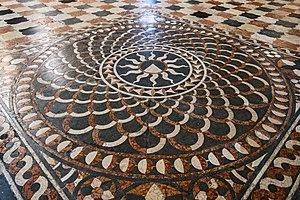
L'église Sant'Anastasia est une église gothique dominicaine située dans la vieille ville de Vérone en Italie, près du pont de pierre.